Espaço Cultural José Lins do Rego

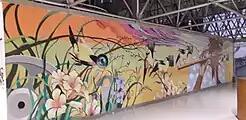
José Lins do Rego cultural space

Although known only as Arena Theater, the space located on the west side of the José Lins do Rego Cultural Space (behind the Planetarium) is called Leonardo Nóbrega, in honor of the Paraíba theaterman who died in 1997.